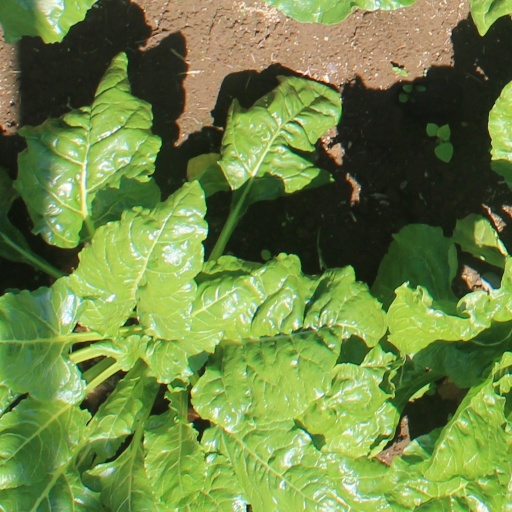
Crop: sugar beet